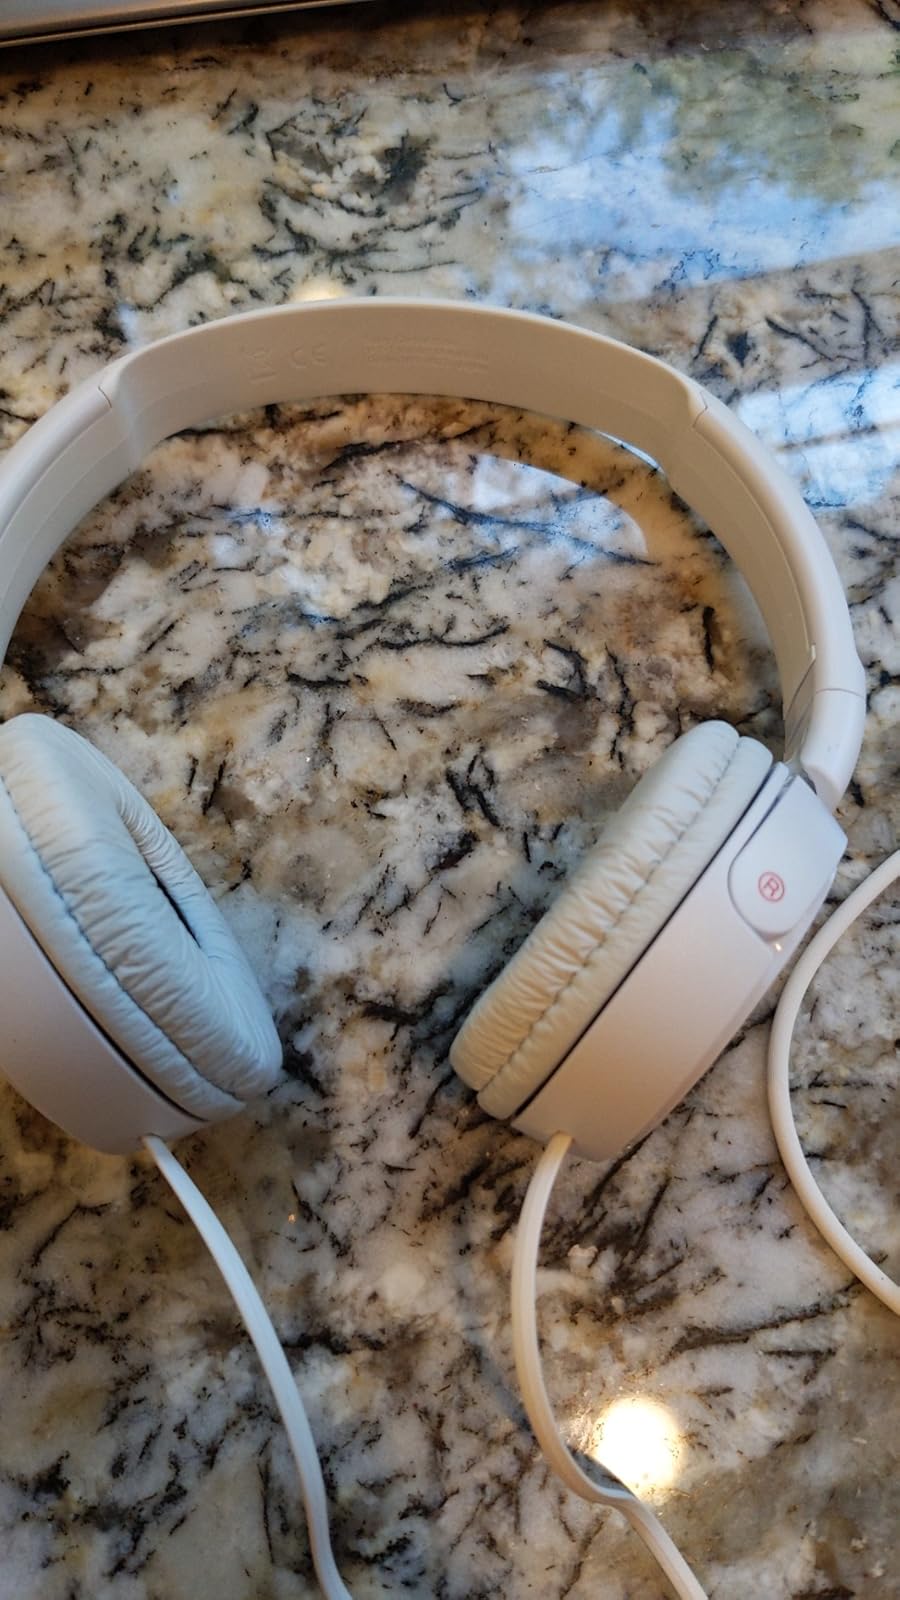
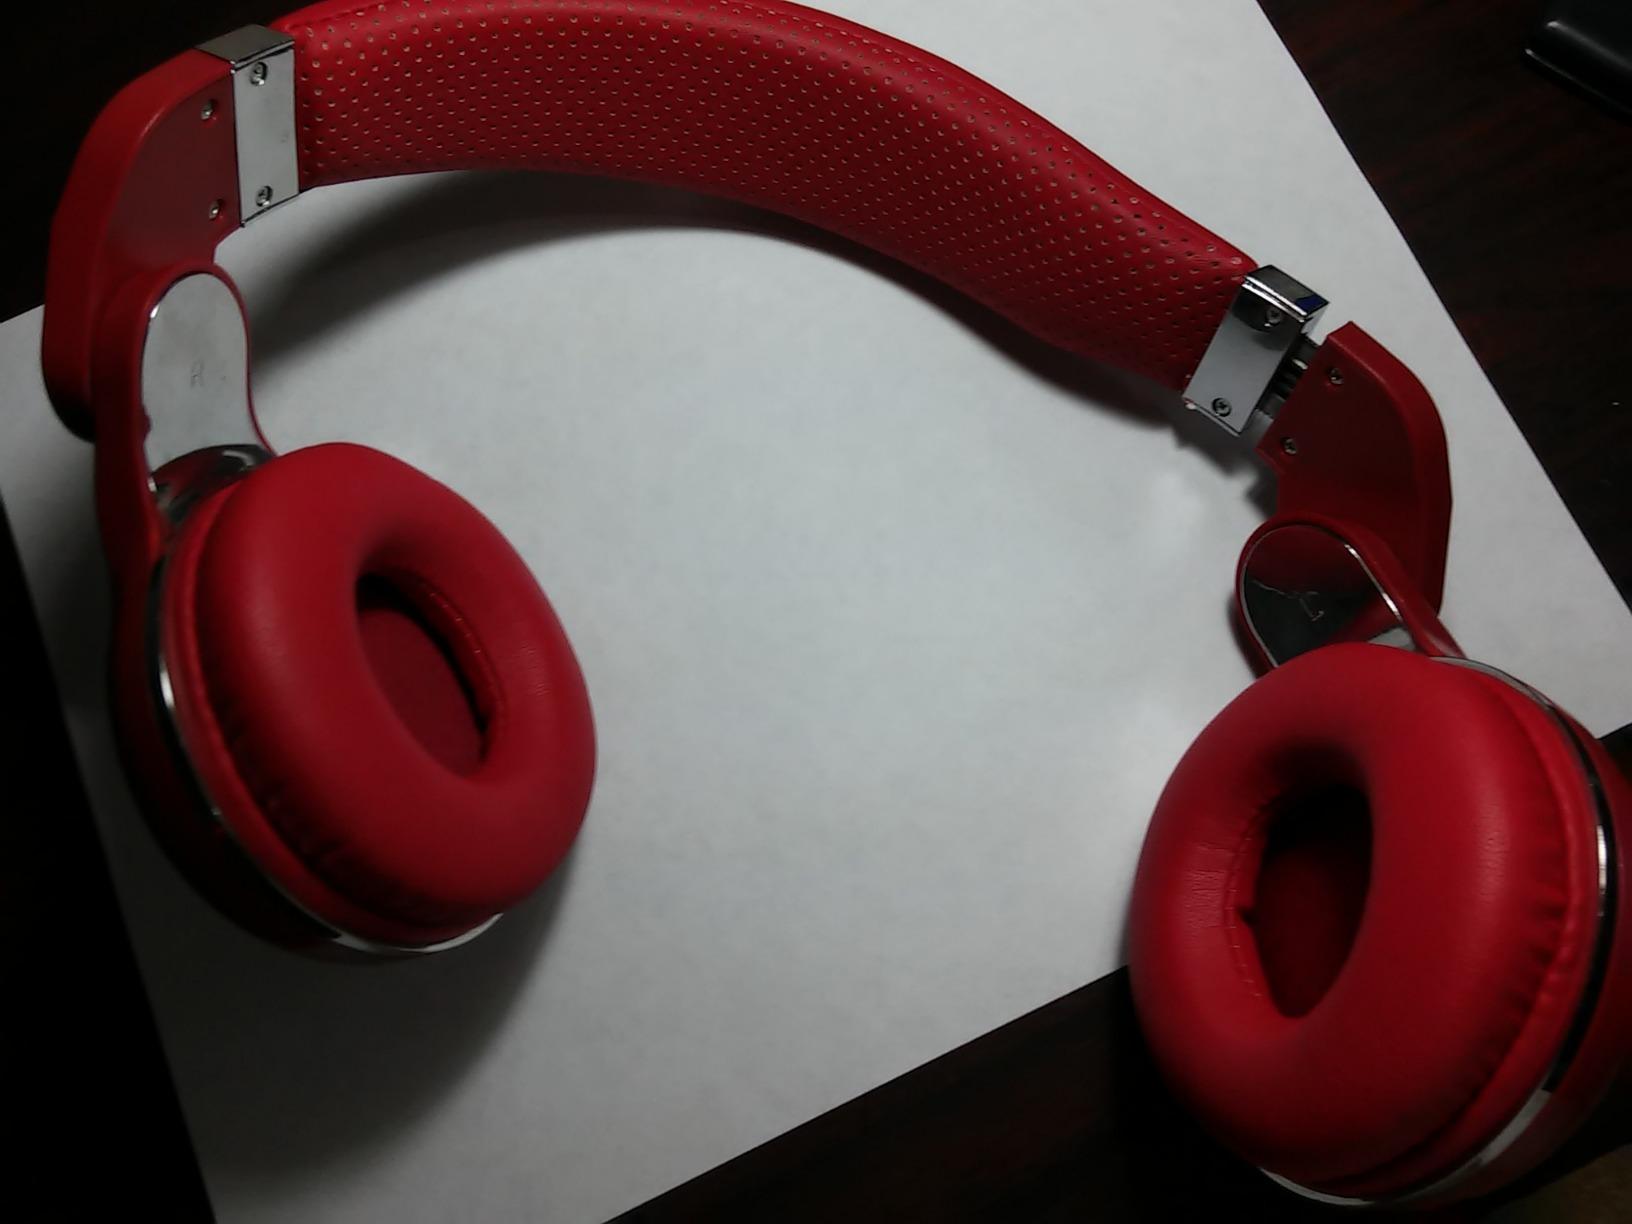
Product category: headphones
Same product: no